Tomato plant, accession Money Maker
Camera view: bottom (45 deg); turntable rotation: 120 degrees
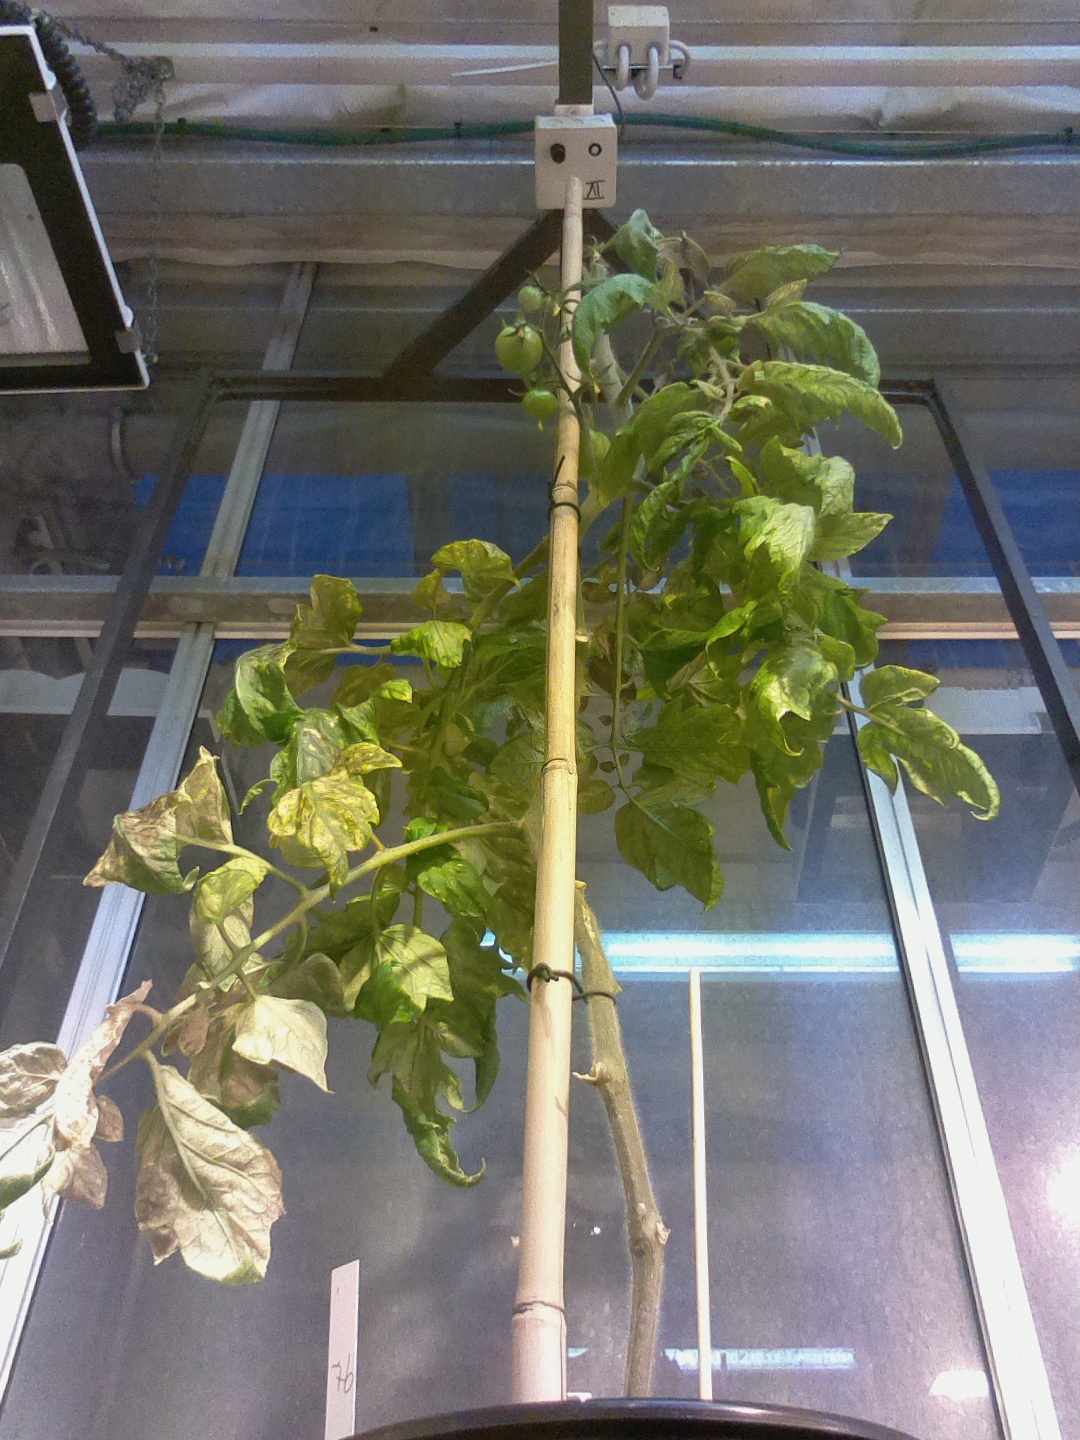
BBCH growth stage 75: 50%-60% of final fruit size